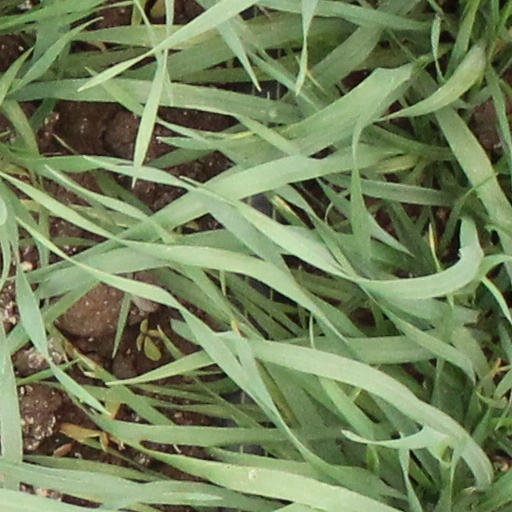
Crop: wheat